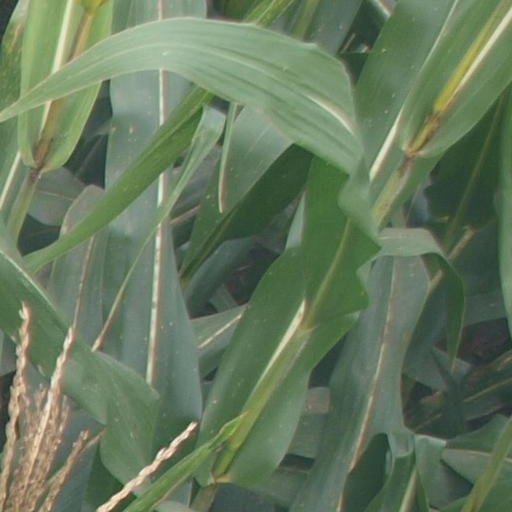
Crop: maize; corn